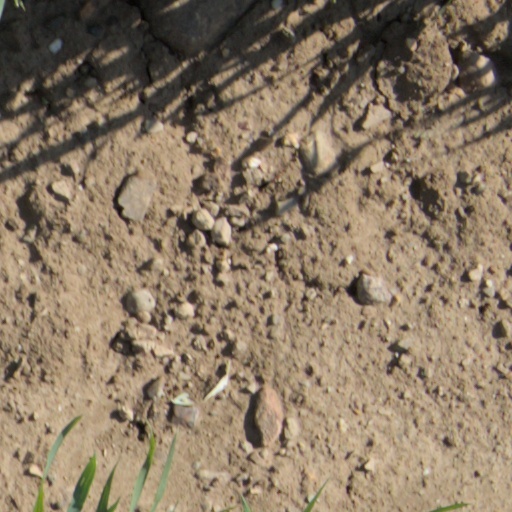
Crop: wheat